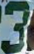
Number: 3